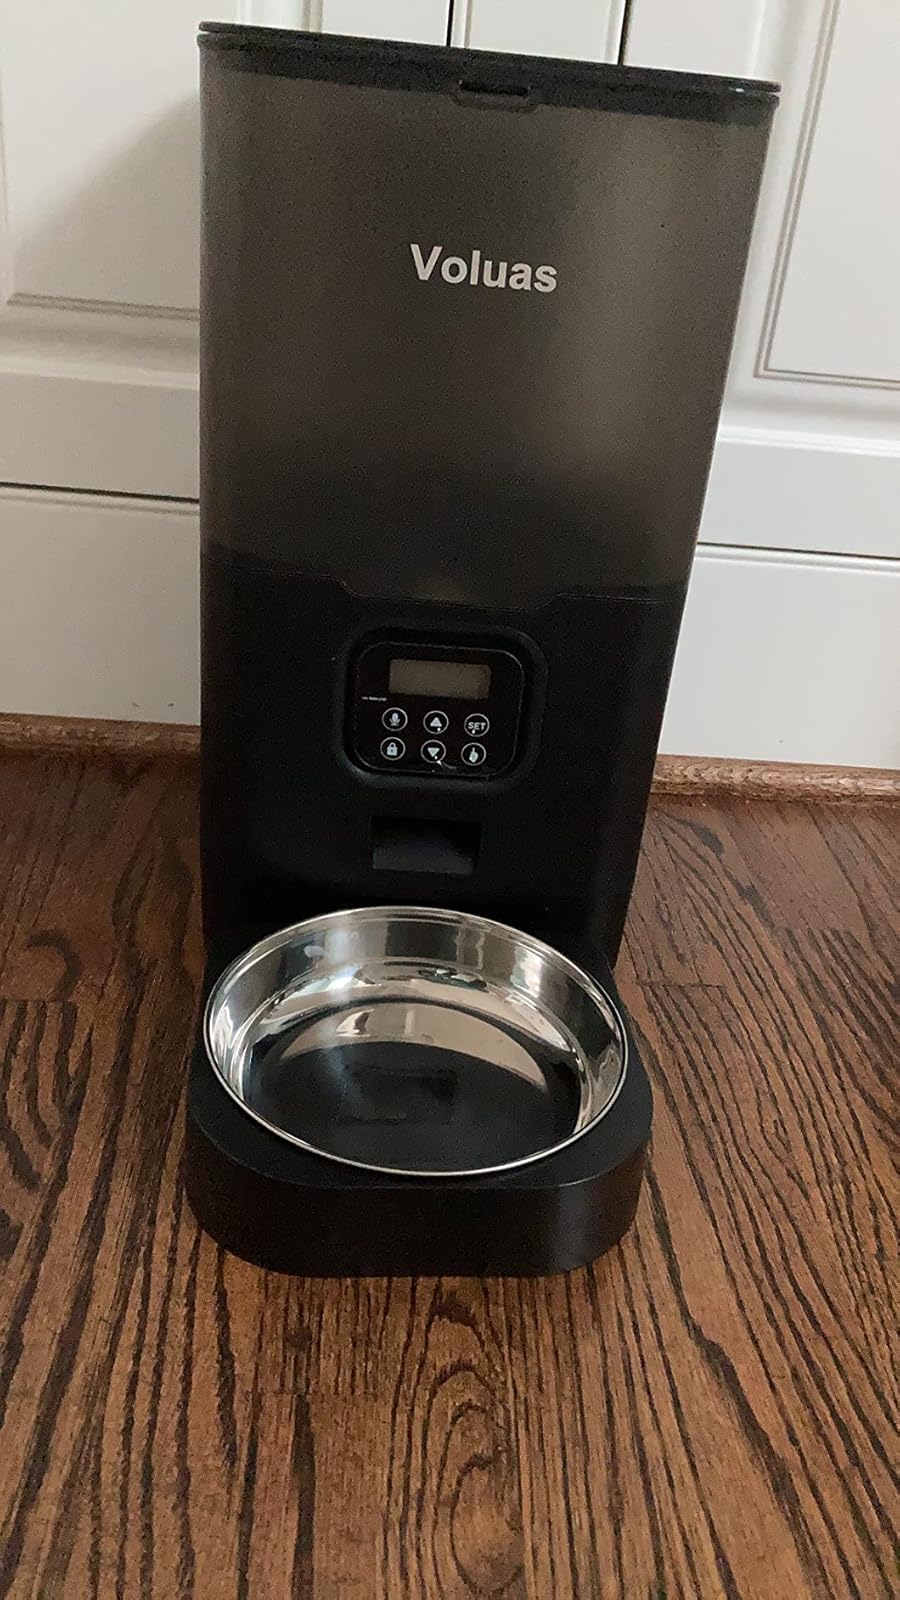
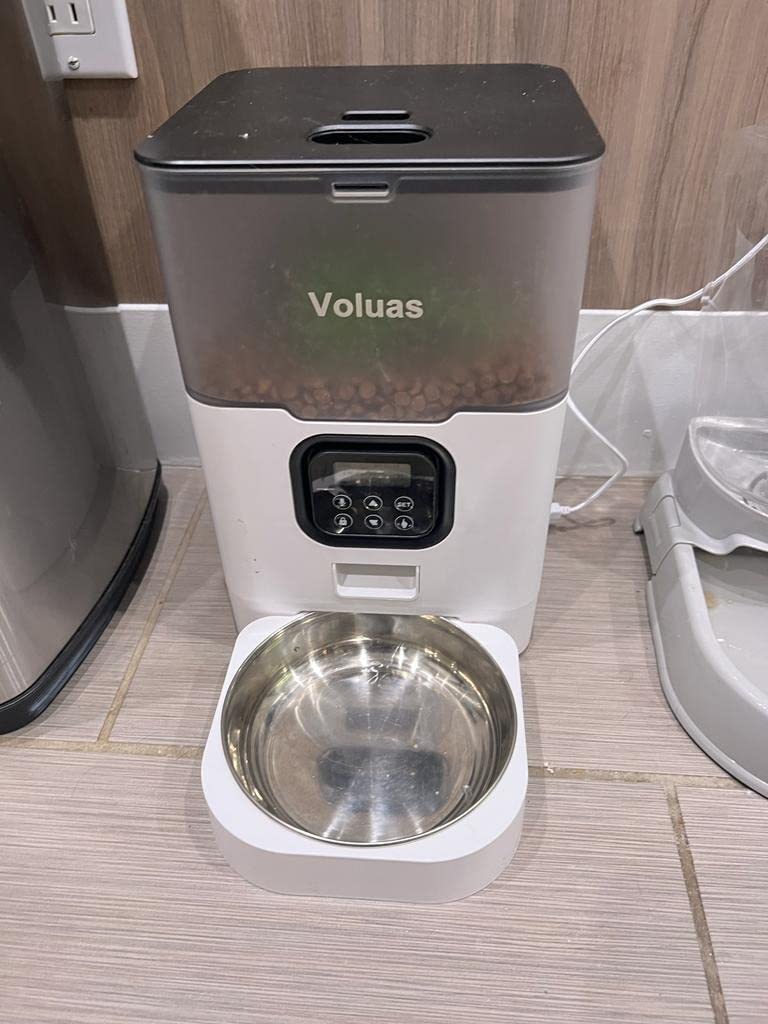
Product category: items_feeder
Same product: no